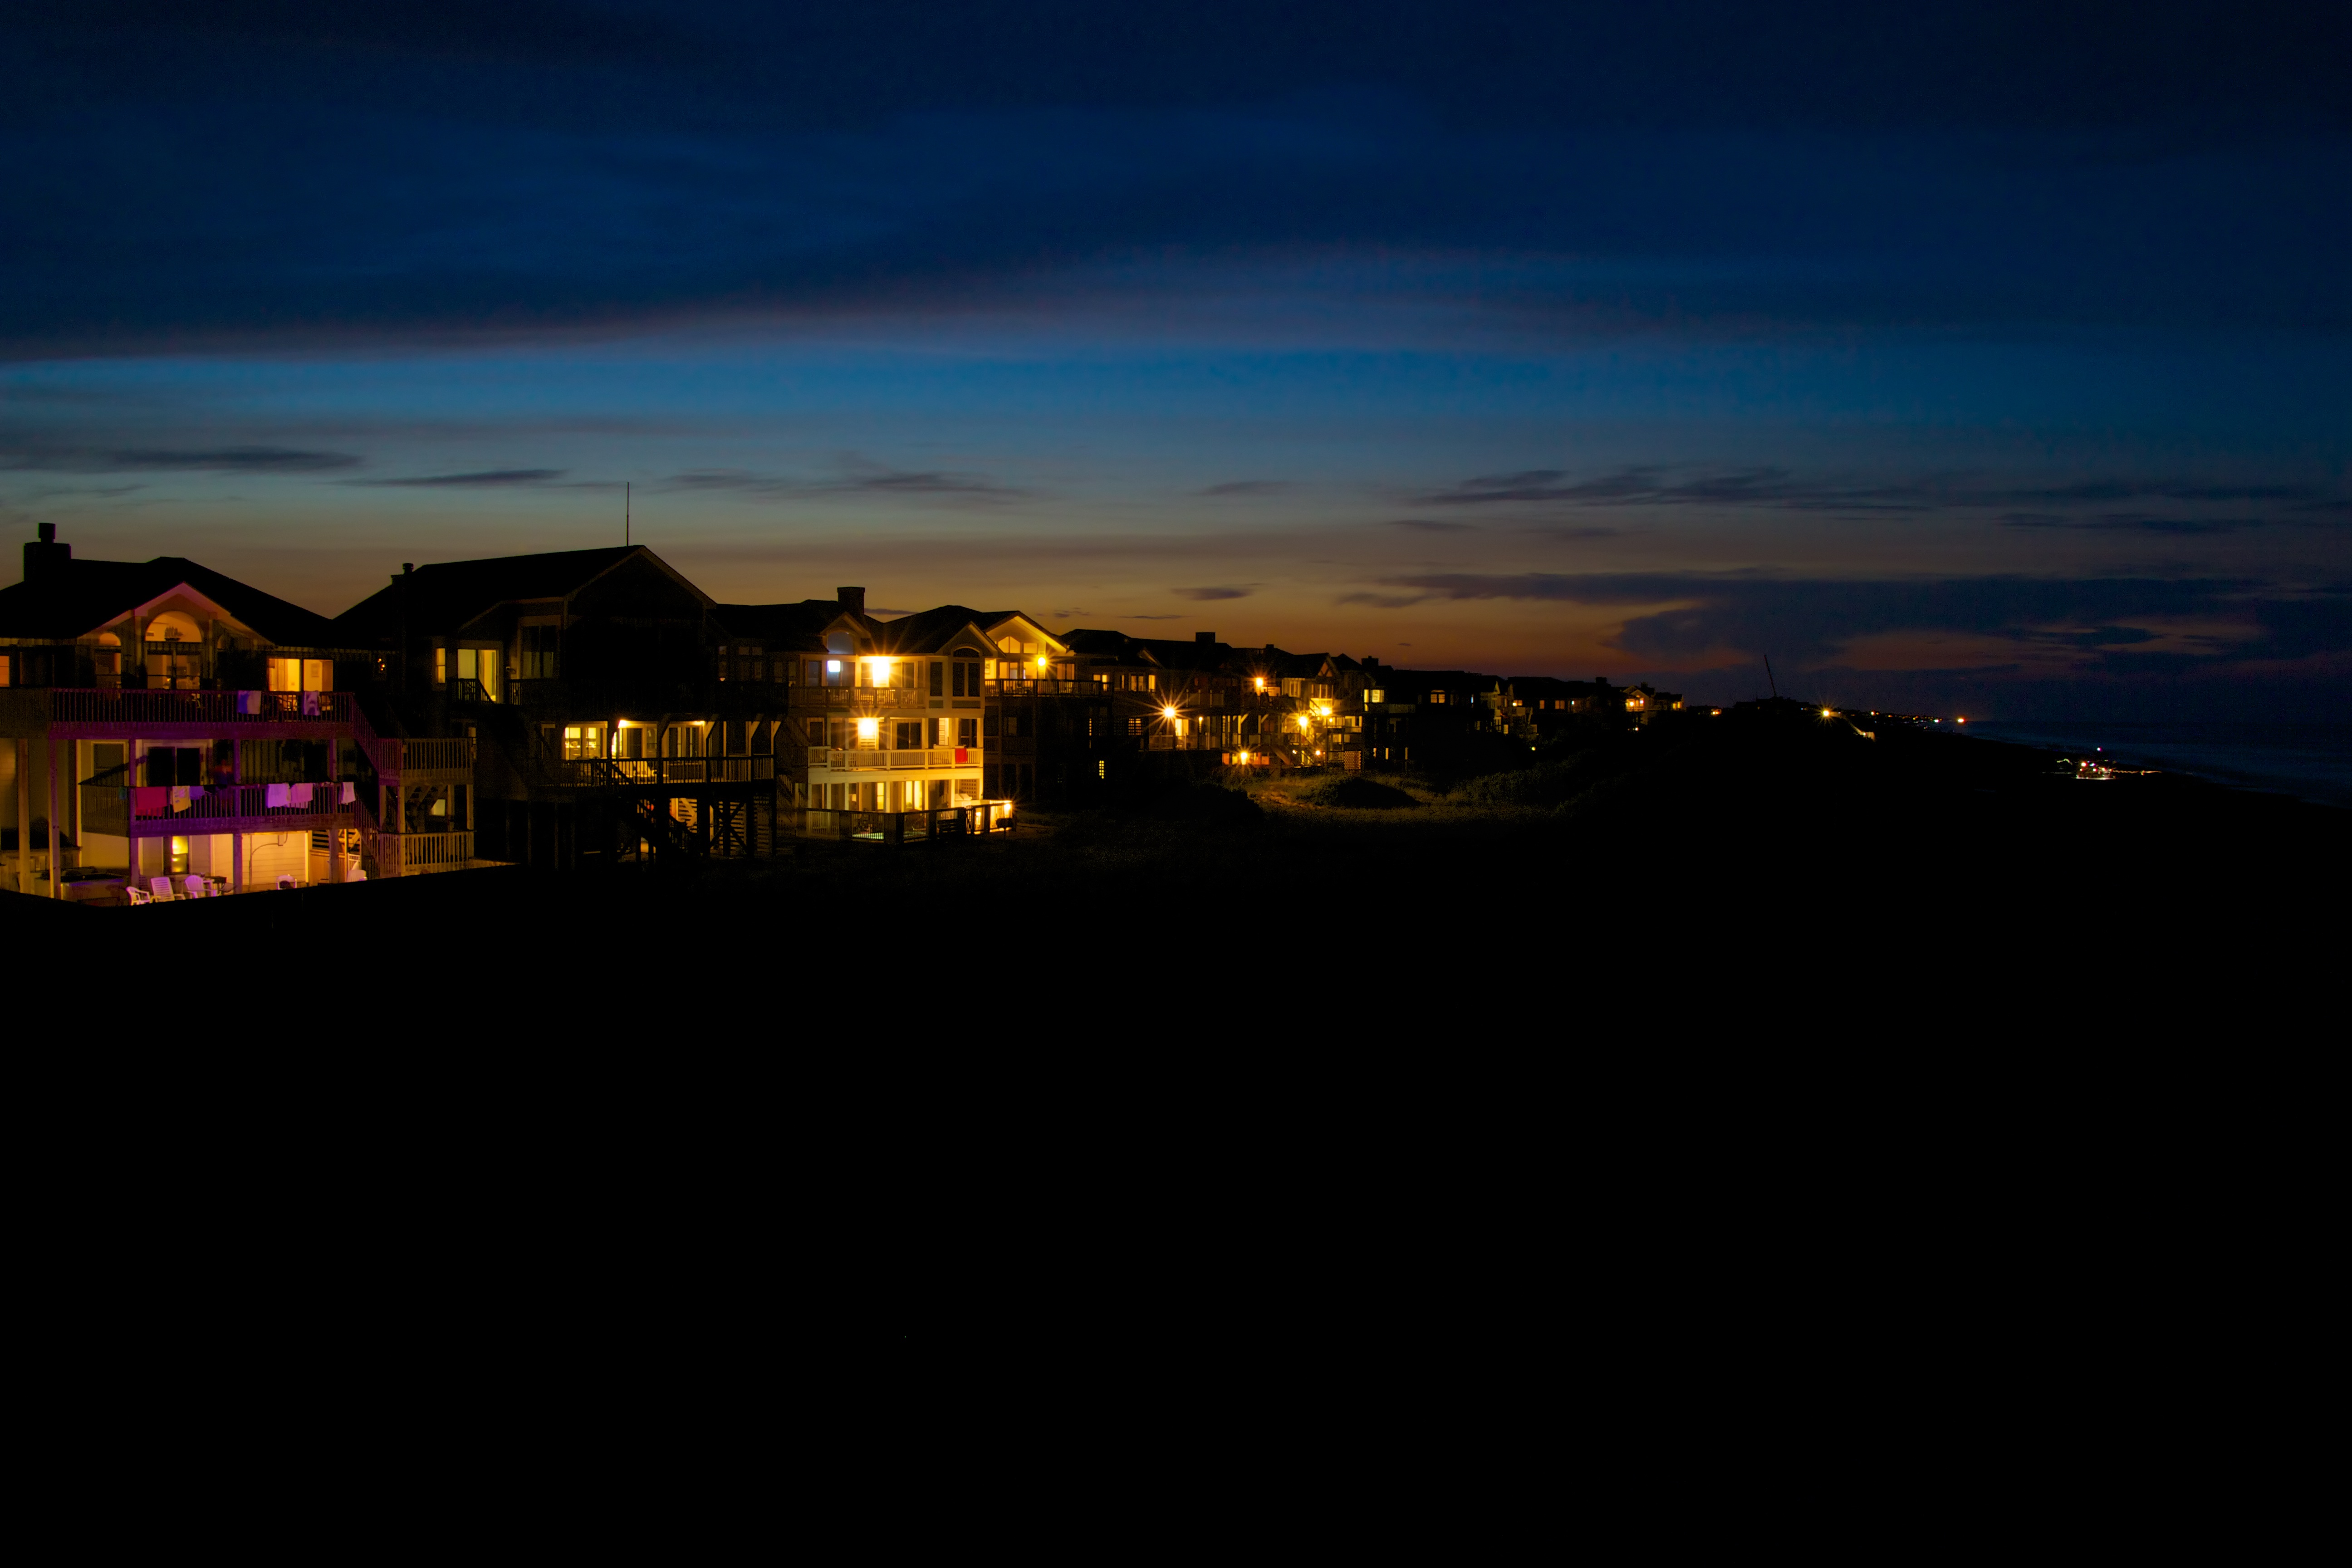
horizon, cloud, sky, sunrise, sunset, skyline, night, morning, dawn, dusk, evening, darkness, afterglow